Bully Gilstrap

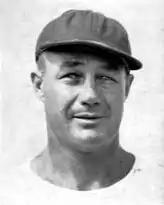
Gilstrap from the 1943 "Cactus"

Howard Clifford "Bully" Gilstrap (August 31, 1901-January 4, 1989) was an American college basketball and college football coach and athlete. He was the head coach of the Texas basketball program from 1942 to 1945 and took them to their first NCAA Final Four appearance in 1943. That season he coached the Longhorns to a 43–28 record.